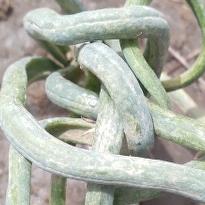
Crop: Onion
Condition: virosis-d